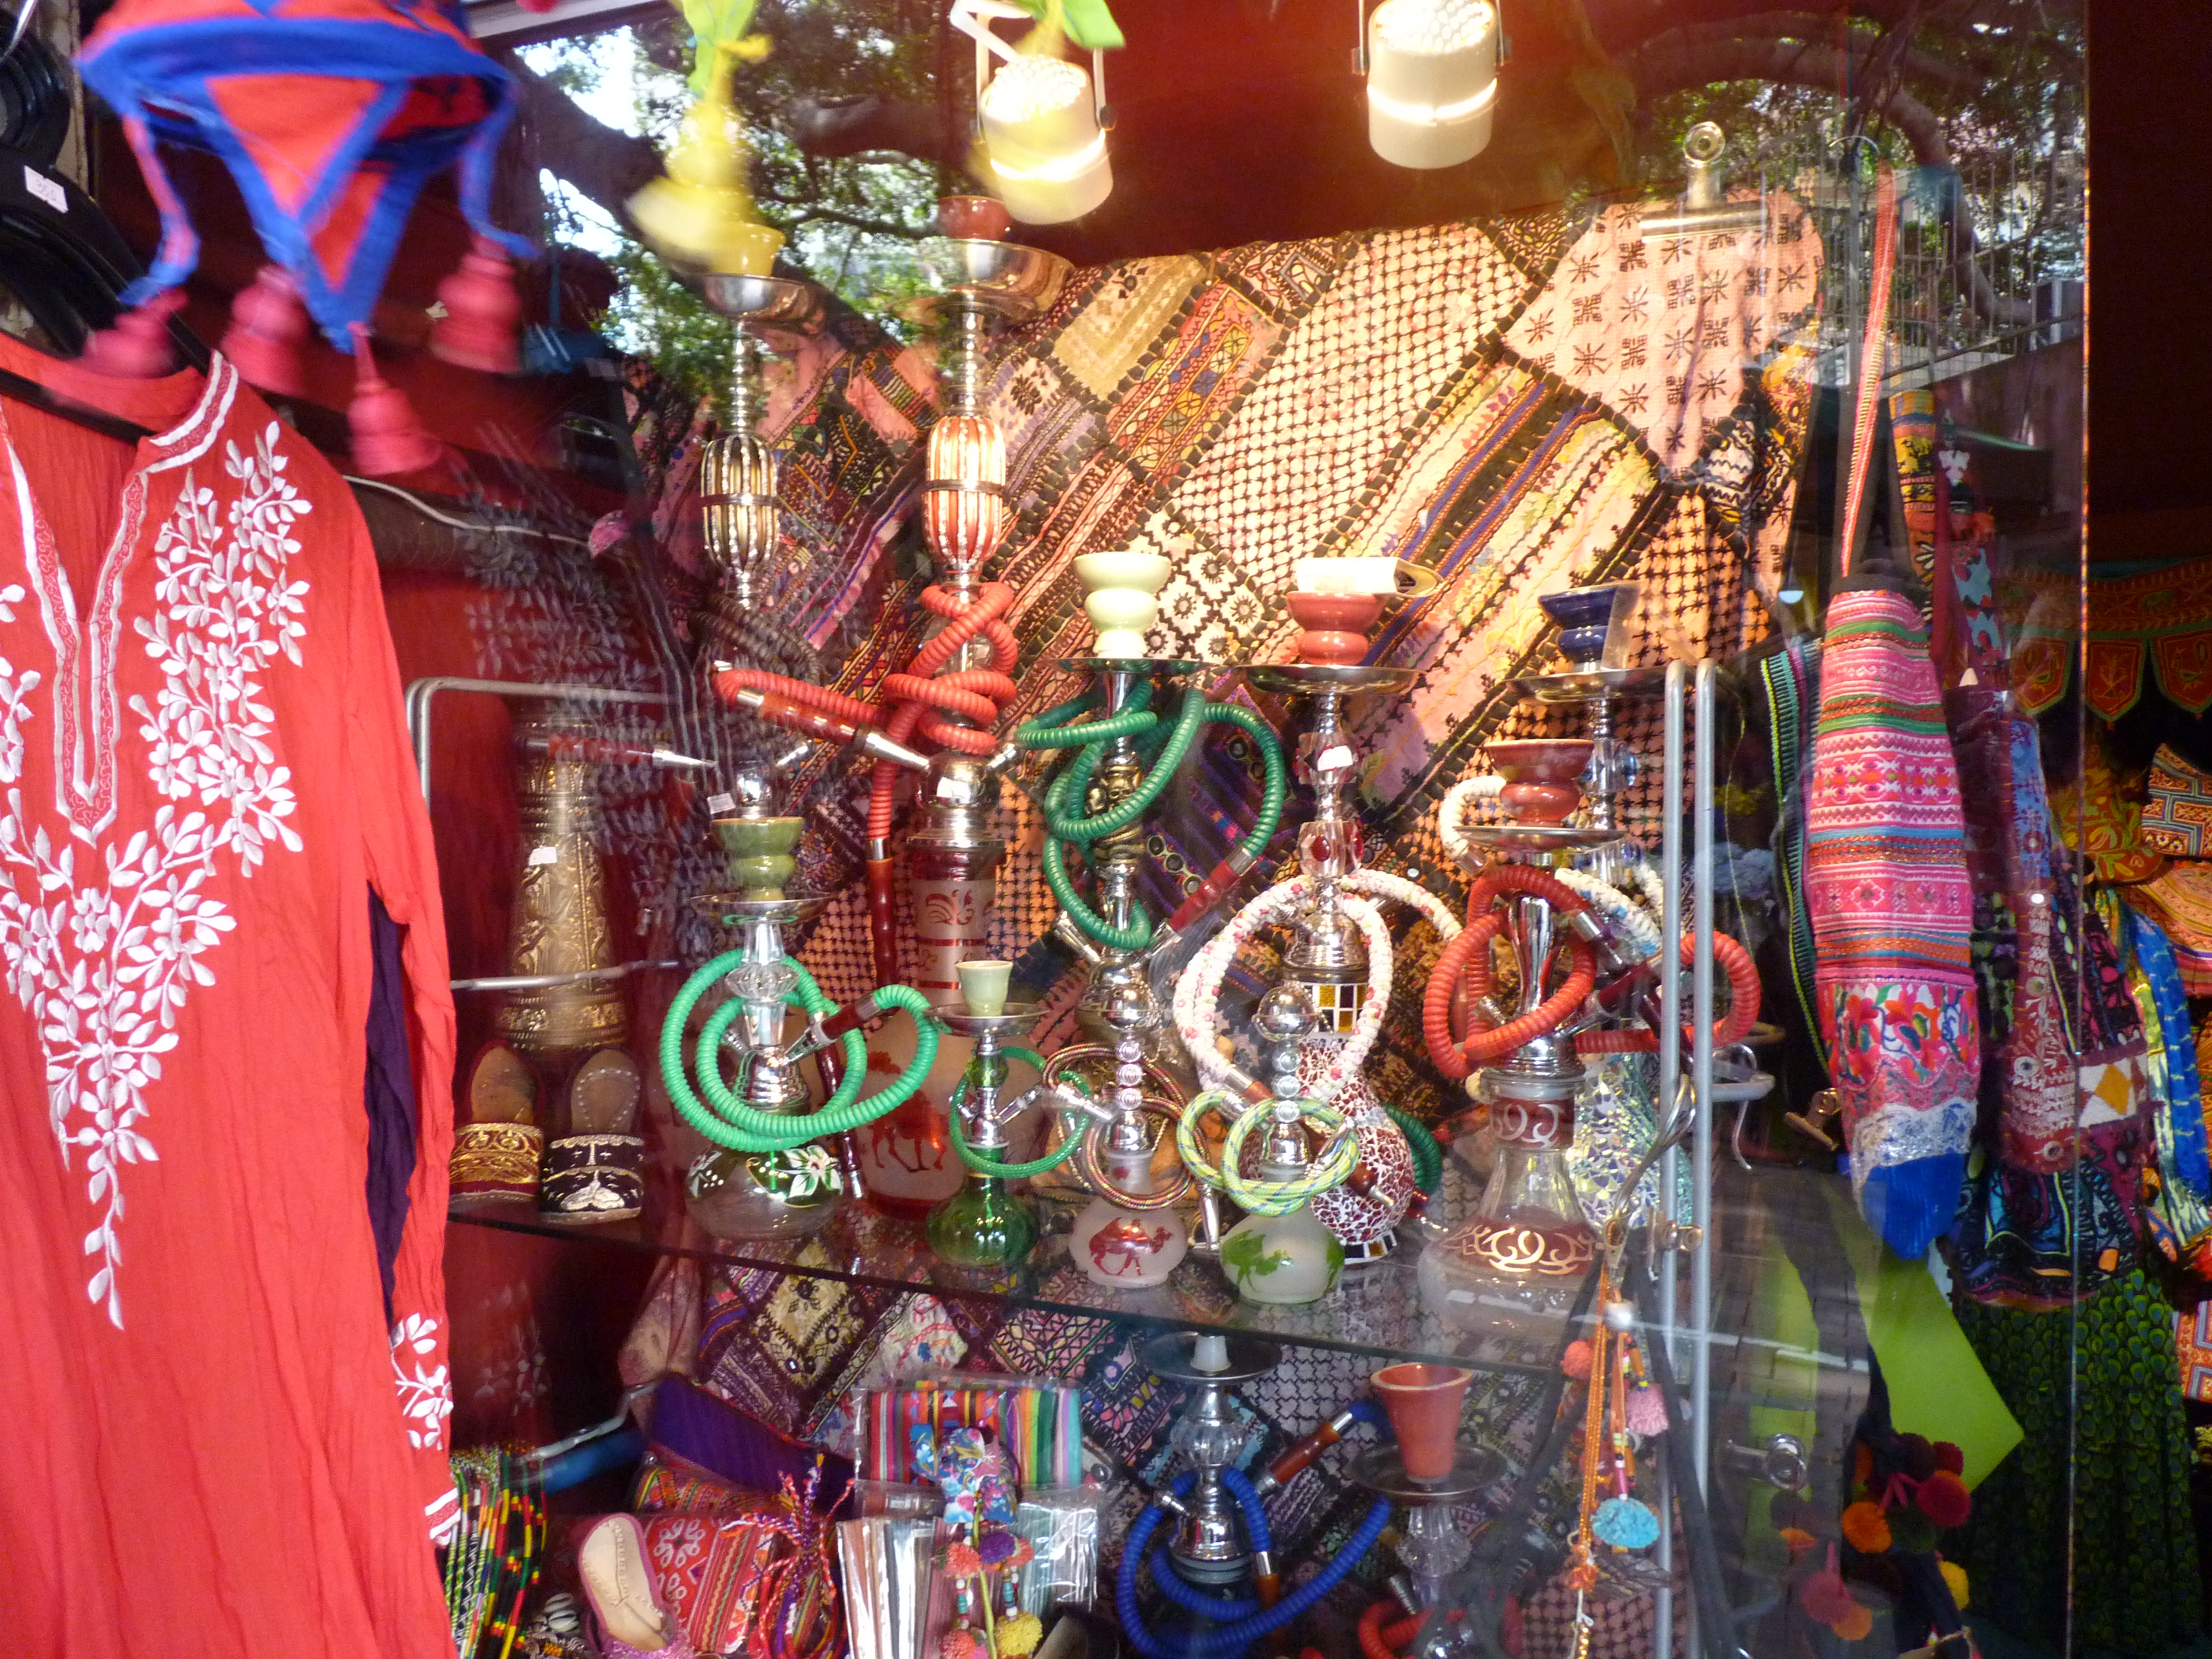
hookah, colorful, exotic, tourist, hong kong, shop, bazaar, public space, market, city, display window, boutique